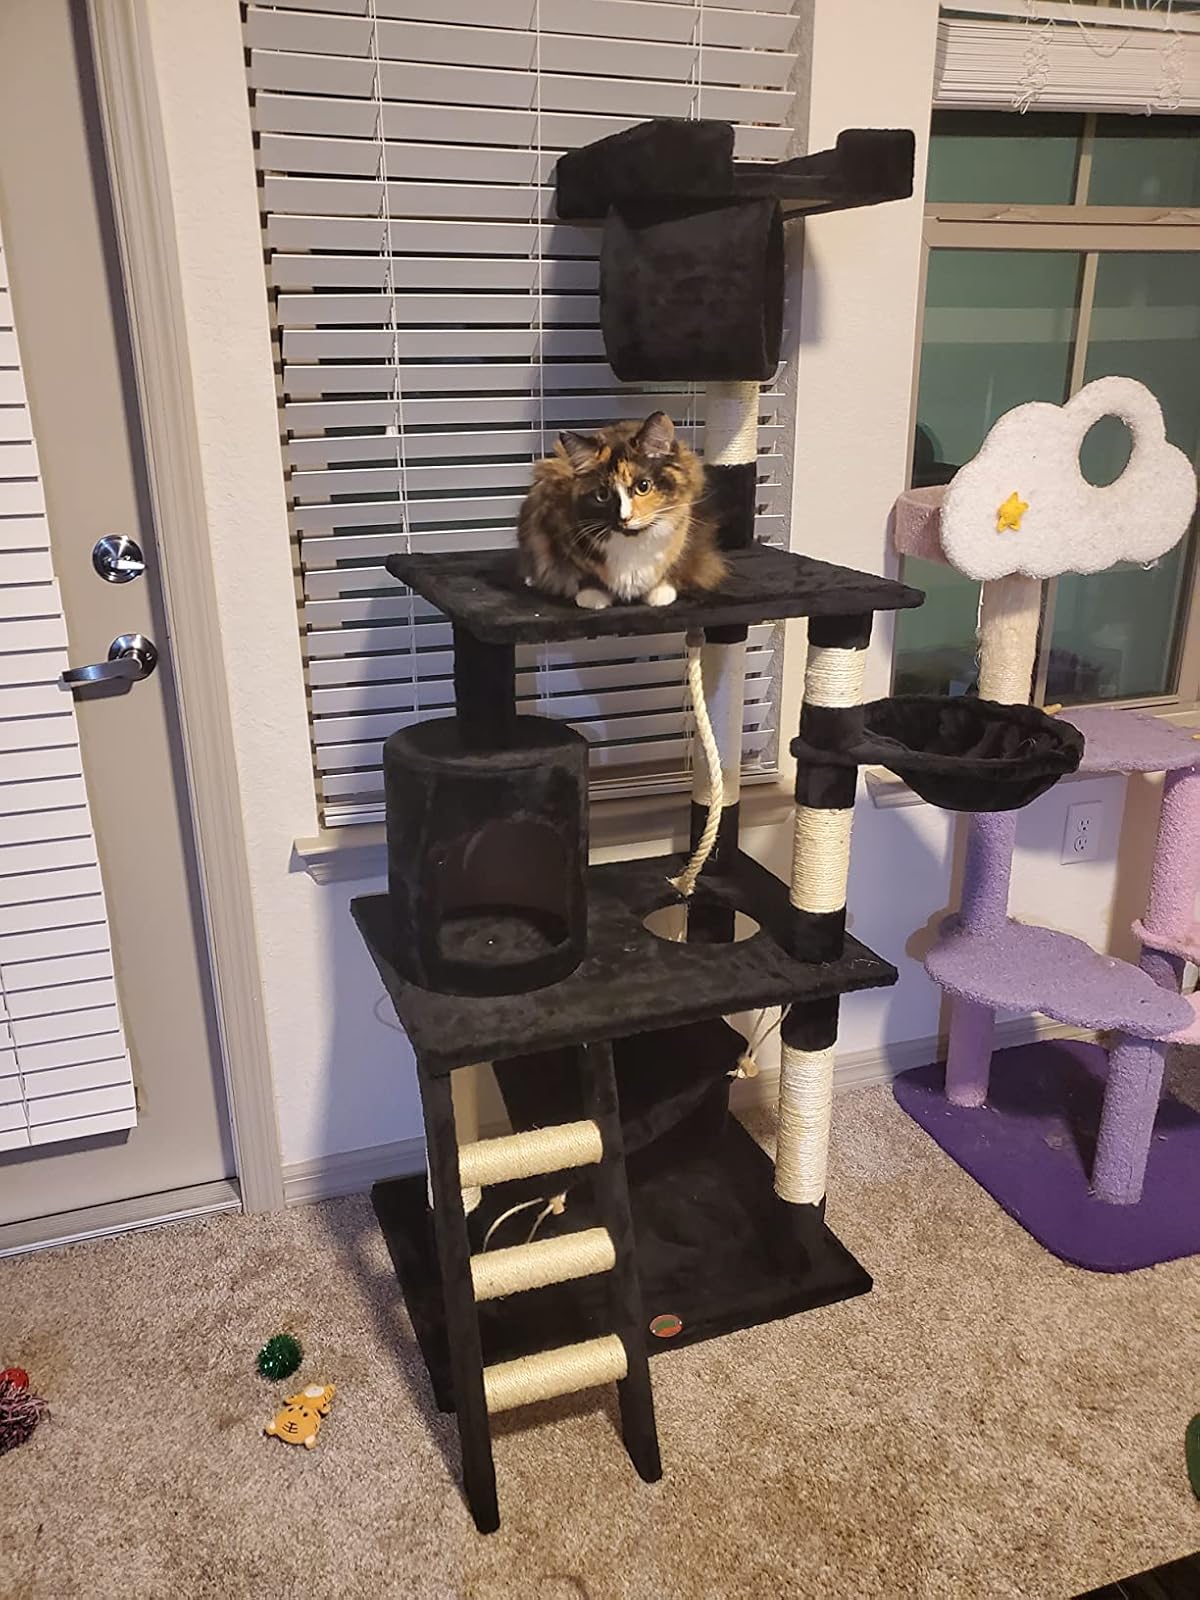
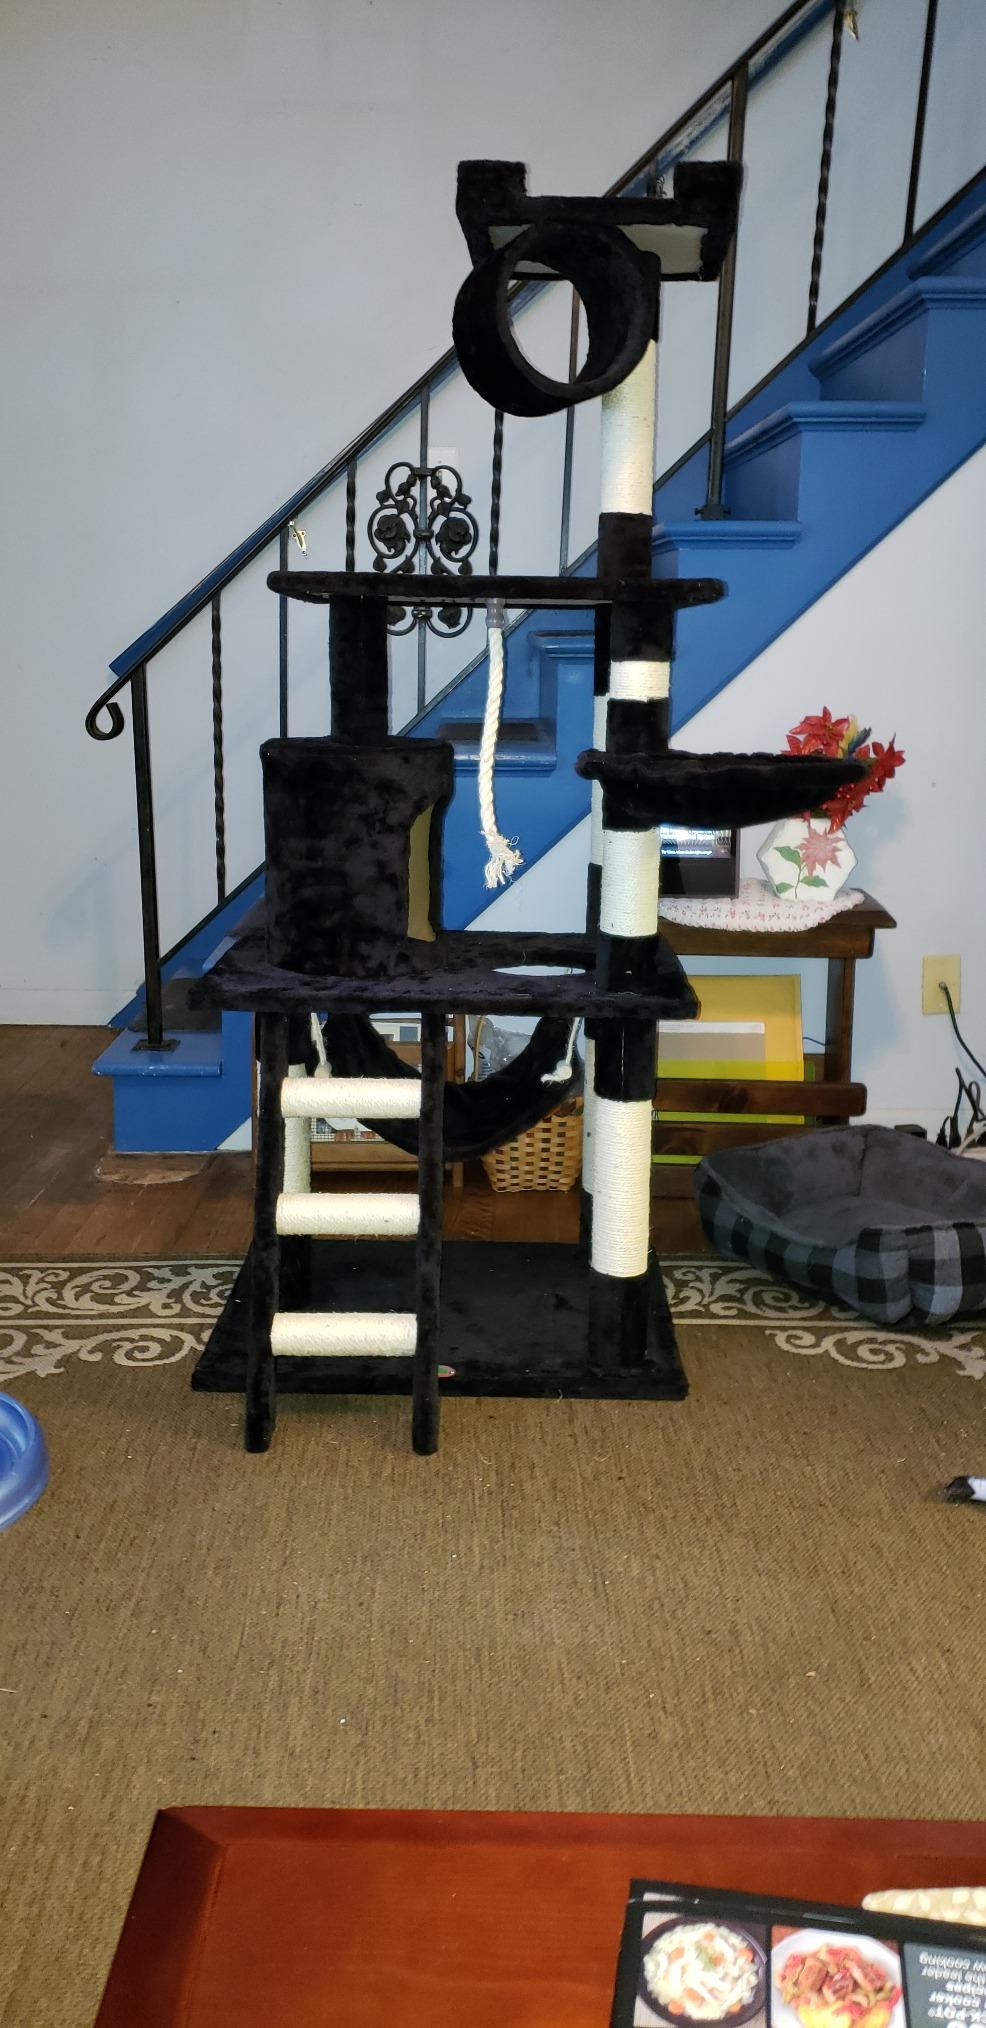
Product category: items_cat tree
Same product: yes